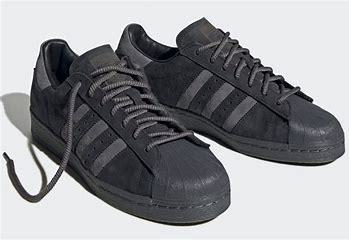
Brand: adidas
Model: originals Adidas Originals Superstar